Gorilla

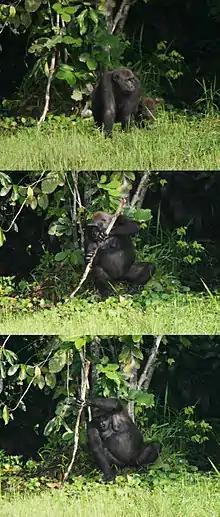
A female gorilla exhibiting tool use by using a tree trunk as a support whilst fishing herbs

Gorillas live in groups called troops. Troops tend to be made of one adult male or silverback, with a harem of multiple adult females and their offspring. However, multiple-male troops also exist. A silverback is typically more than 12 years of age, and is named for the distinctive patch of silver hair on his back, which comes with maturity. Silverbacks have large canine teeth that also come with maturity. Both males and females tend to emigrate from their natal groups. For mountain gorillas, females disperse from their natal troops more than males. Mountain gorillas and western lowland gorillas also commonly transfer to second new groups.